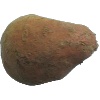
Label: Potato Sweet 1